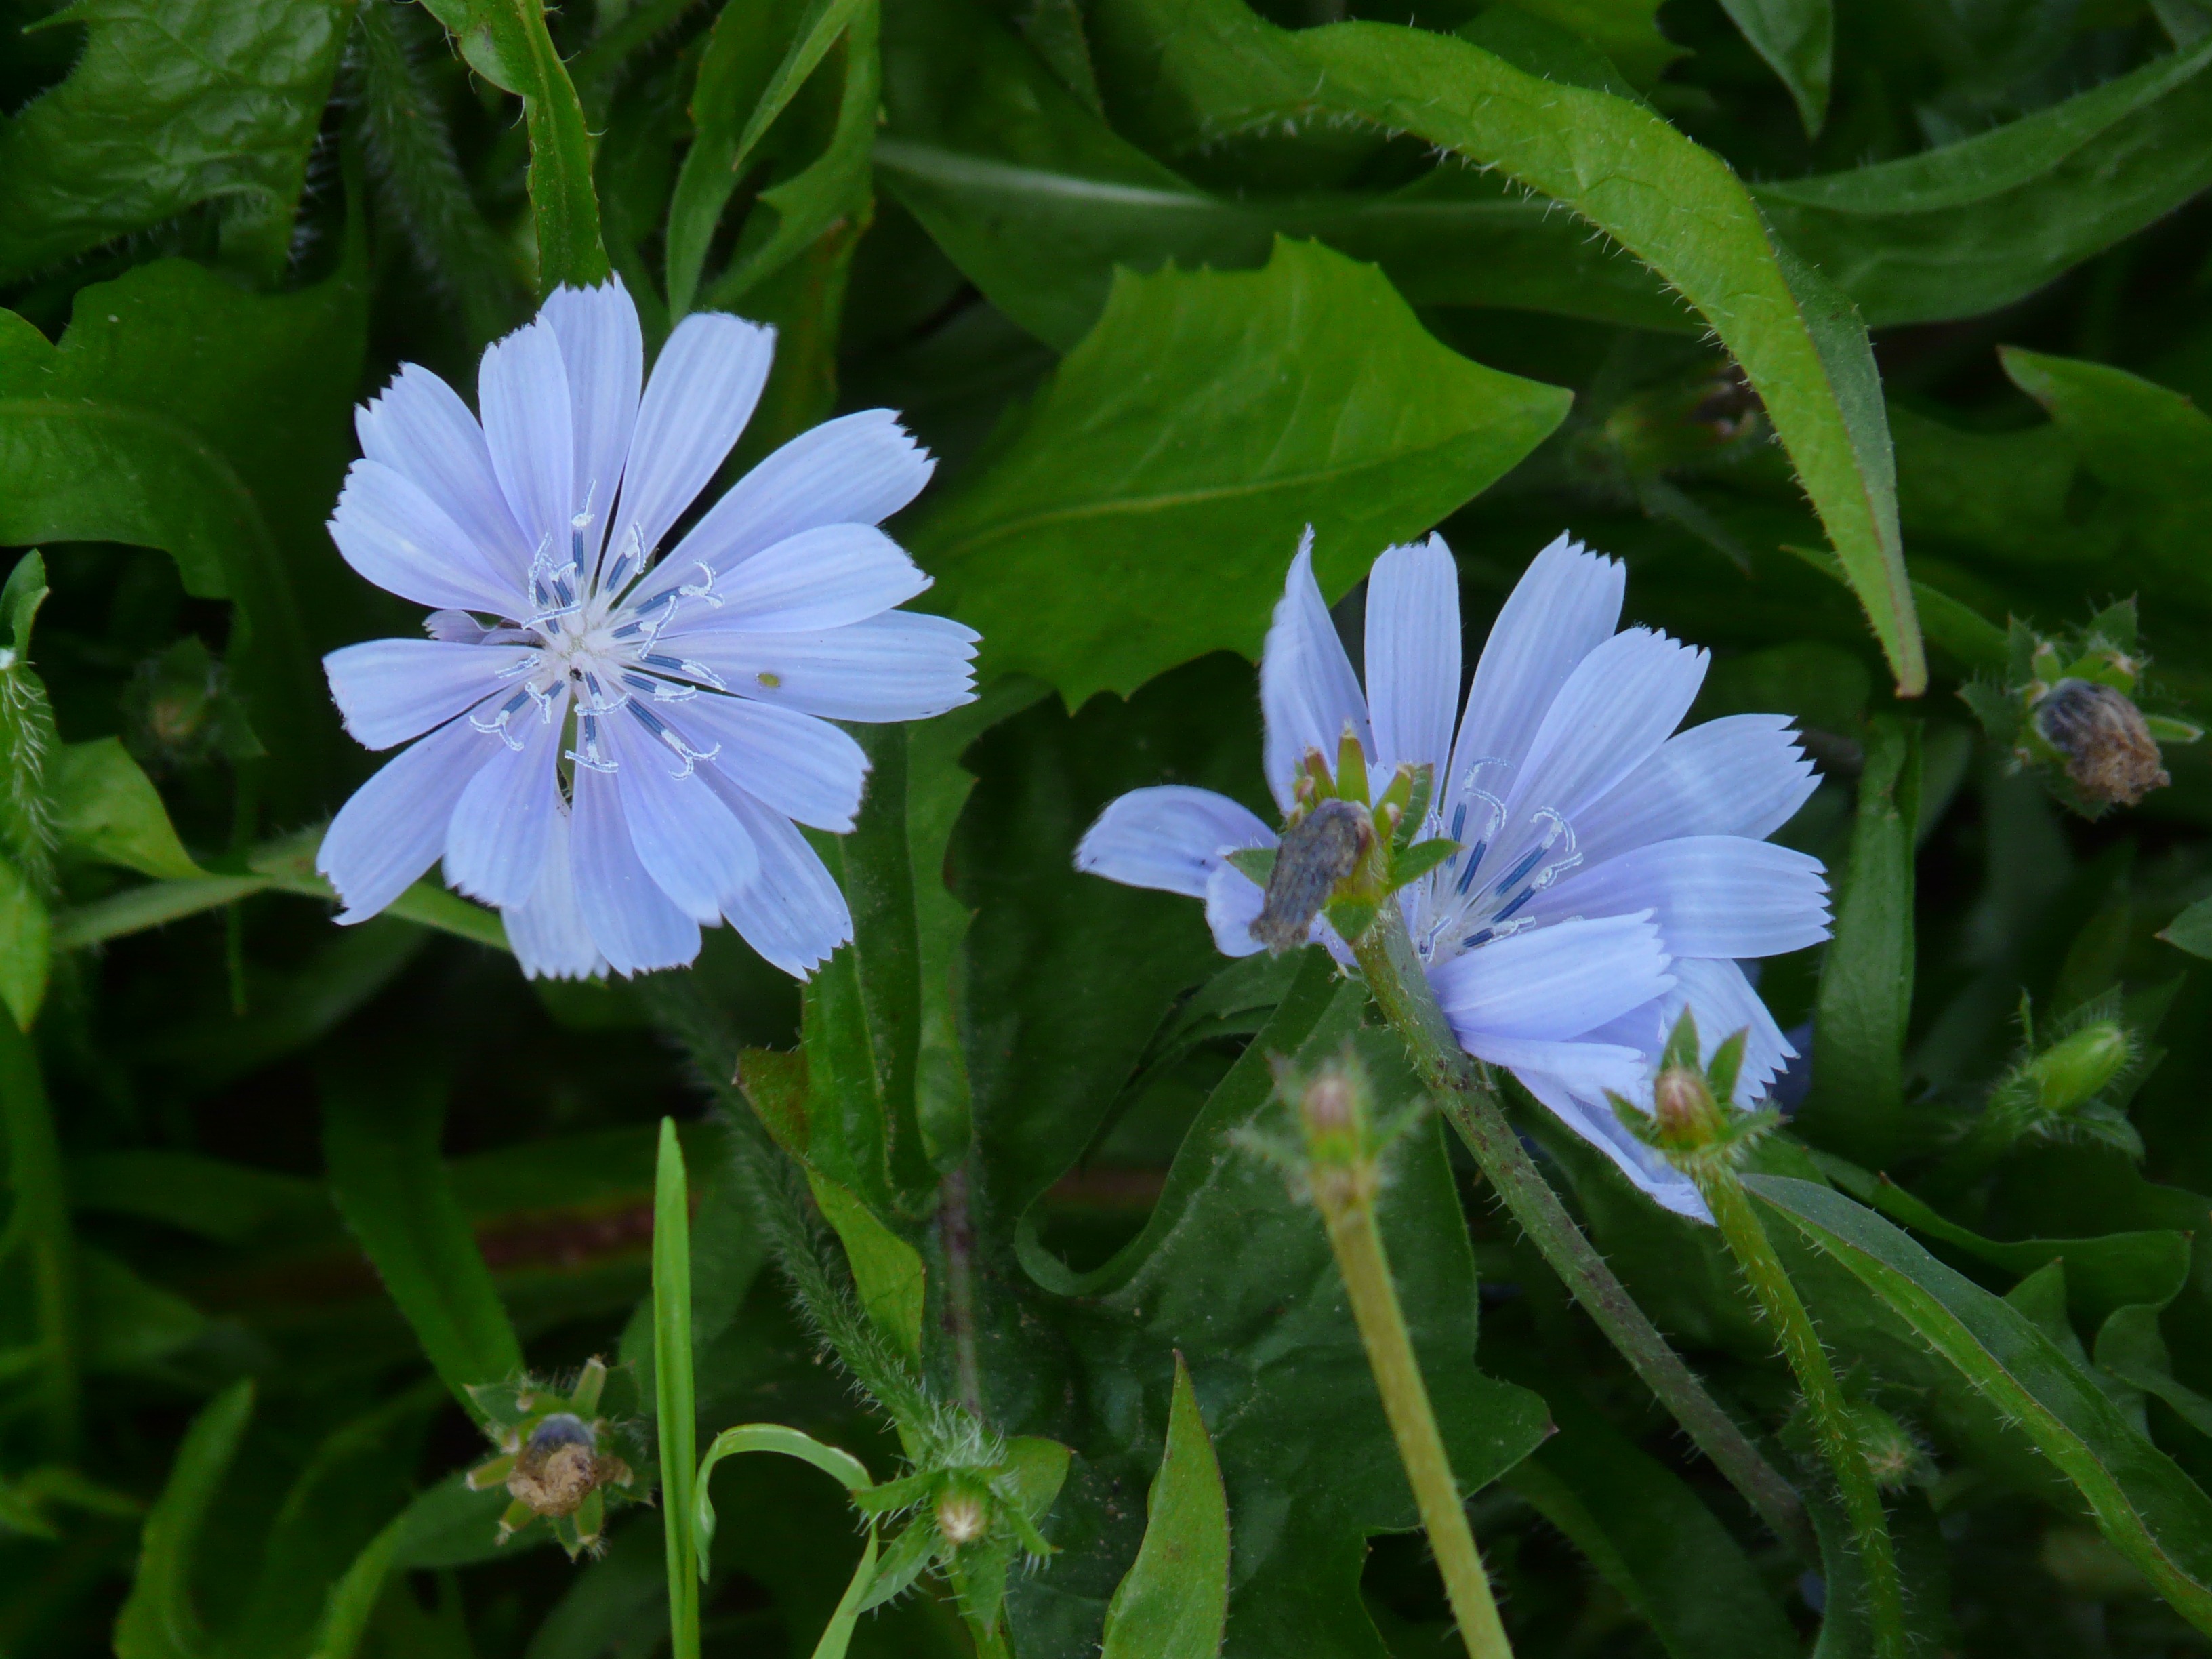
blossom, plant, meadow, flower, bloom, food, herb, produce, vegetable, botany, blue, flora, wildflower, chicory, flowering plant, light blue, herbaceous plant, bellflower family, common chicory, ordinary chicory, cichorium intybus, annual plant, land plant, leaf vegetable